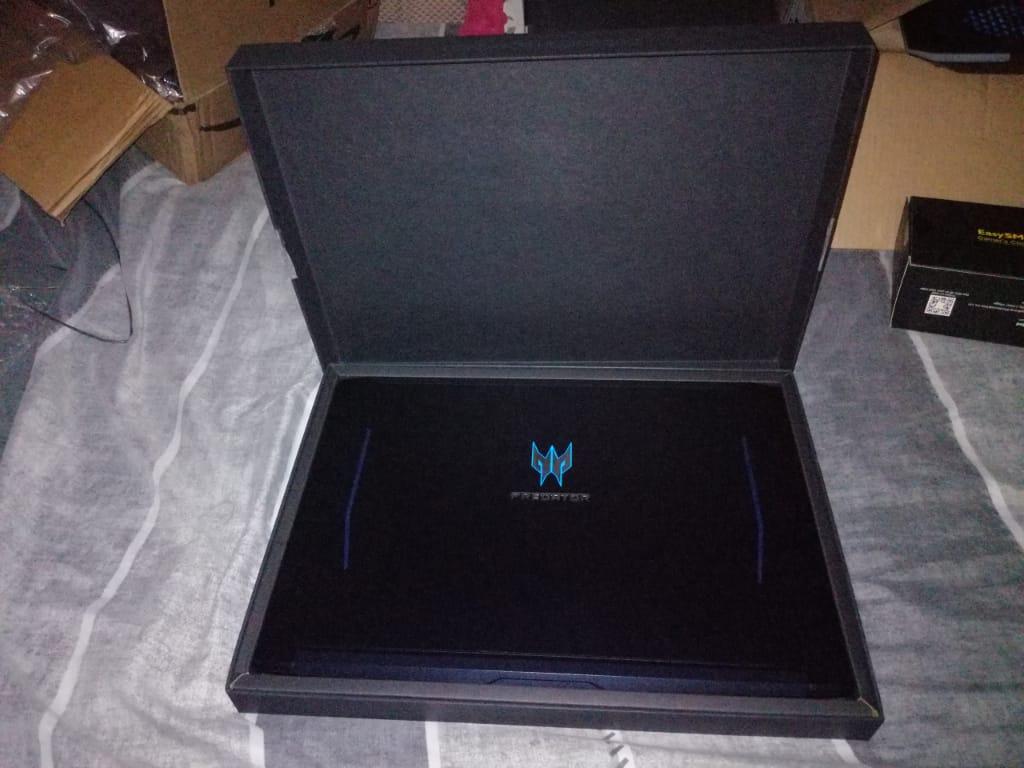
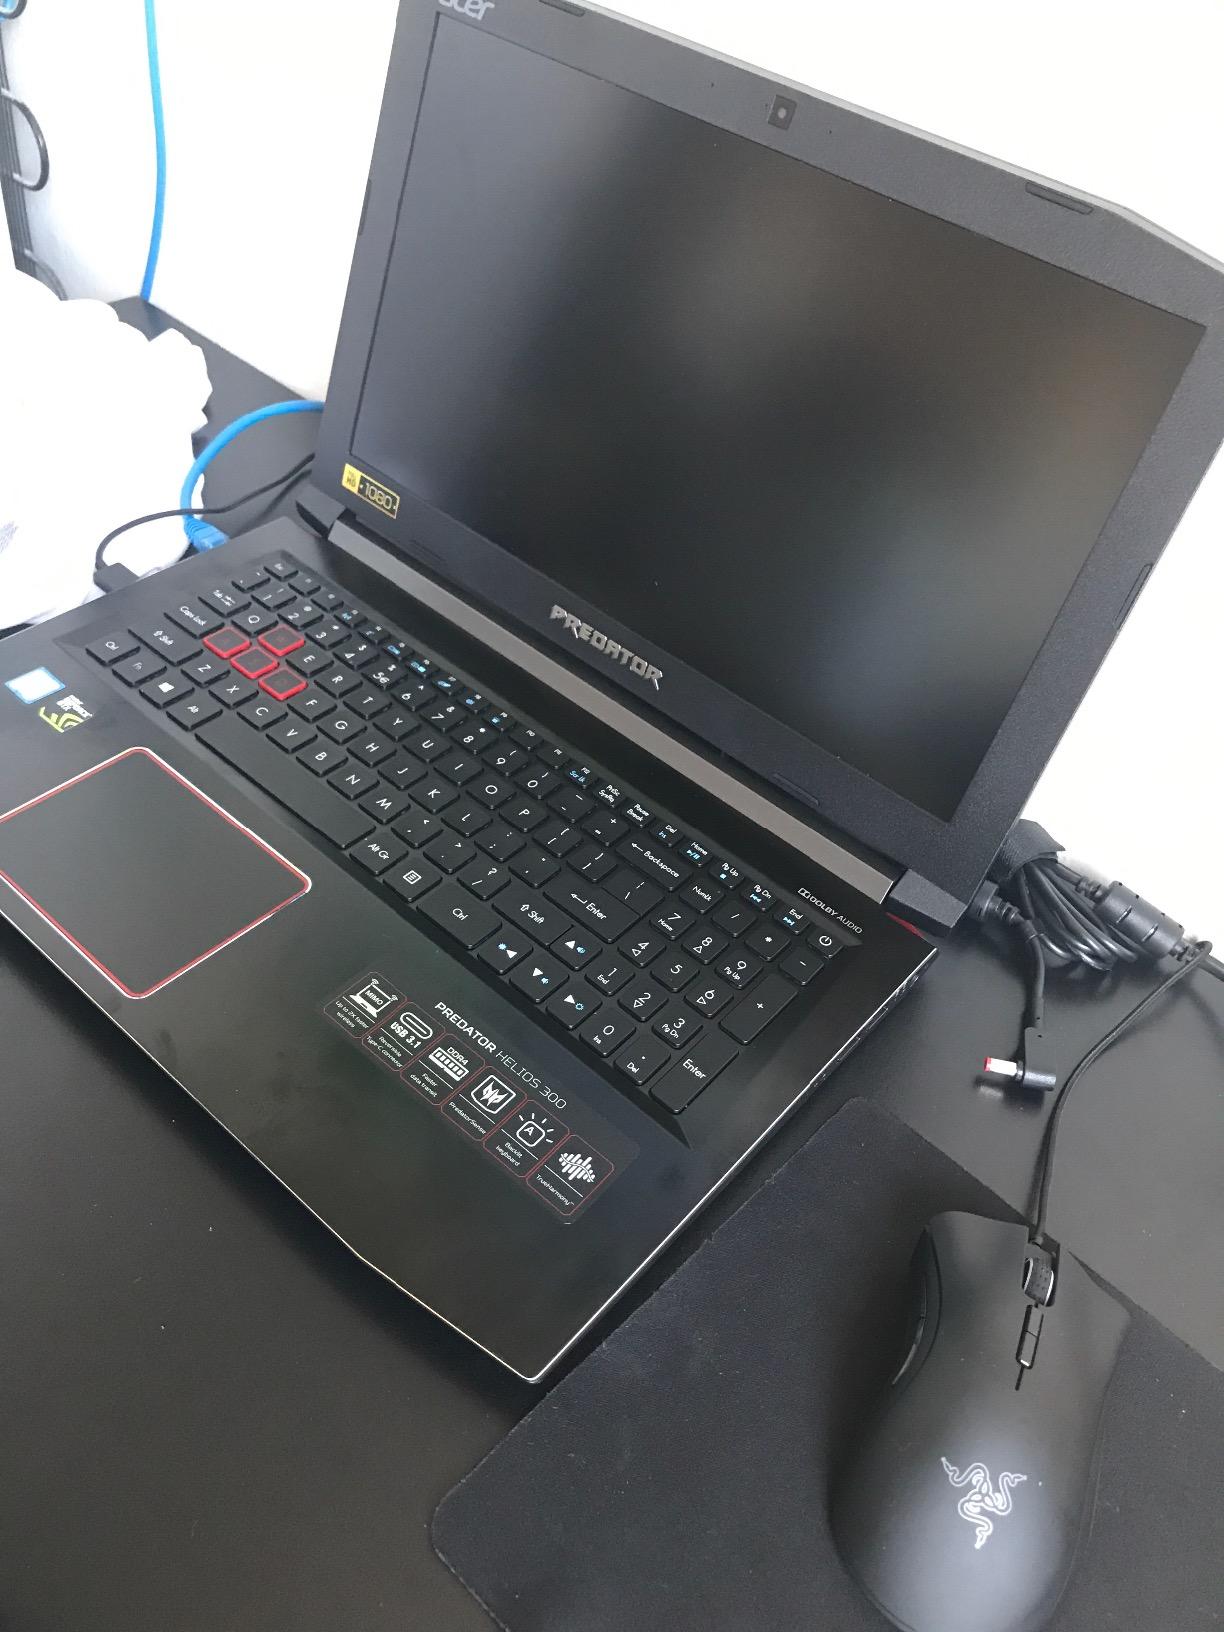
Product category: laptop
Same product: no